Imperial Regalia

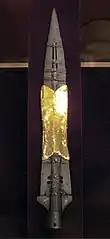
The Holy Lance

The inventory of the regalia during the late Middle Ages normally consisted only of five to six items. Goffredo da Viterbo counted following items: the Imperial Cross, the Holy Lance, the crown, the sceptre, the orb, and the sword. On other lists, however, the sword is not mentioned.